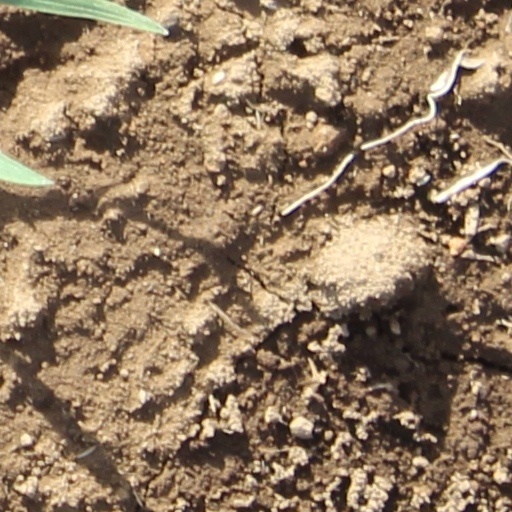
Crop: wheat